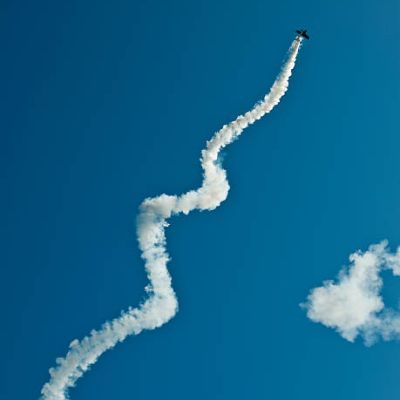
Cloud type: Contrail (Ct)